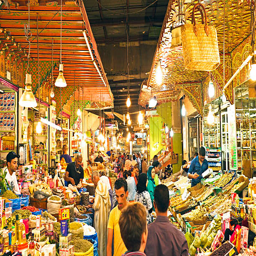
typical street market in the old medina